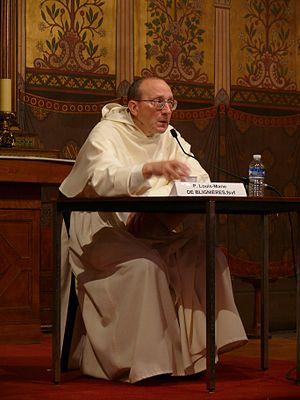
Le père Louis-Marie de Blignières dans l'église Saint-Augustin, à Paris (France).
La Fraternité Saint-Vincent-Ferrier, dont le seul couvent se trouve à Chémeré-le-Roi en Mayenne, est une communauté religieuse catholique traditionaliste d'inspiration dominicaine. Elle n'est pas affiliée à l'Ordre des Prêcheurs.